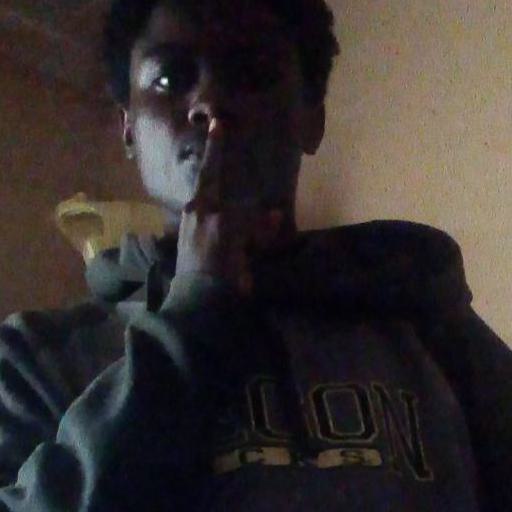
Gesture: mute